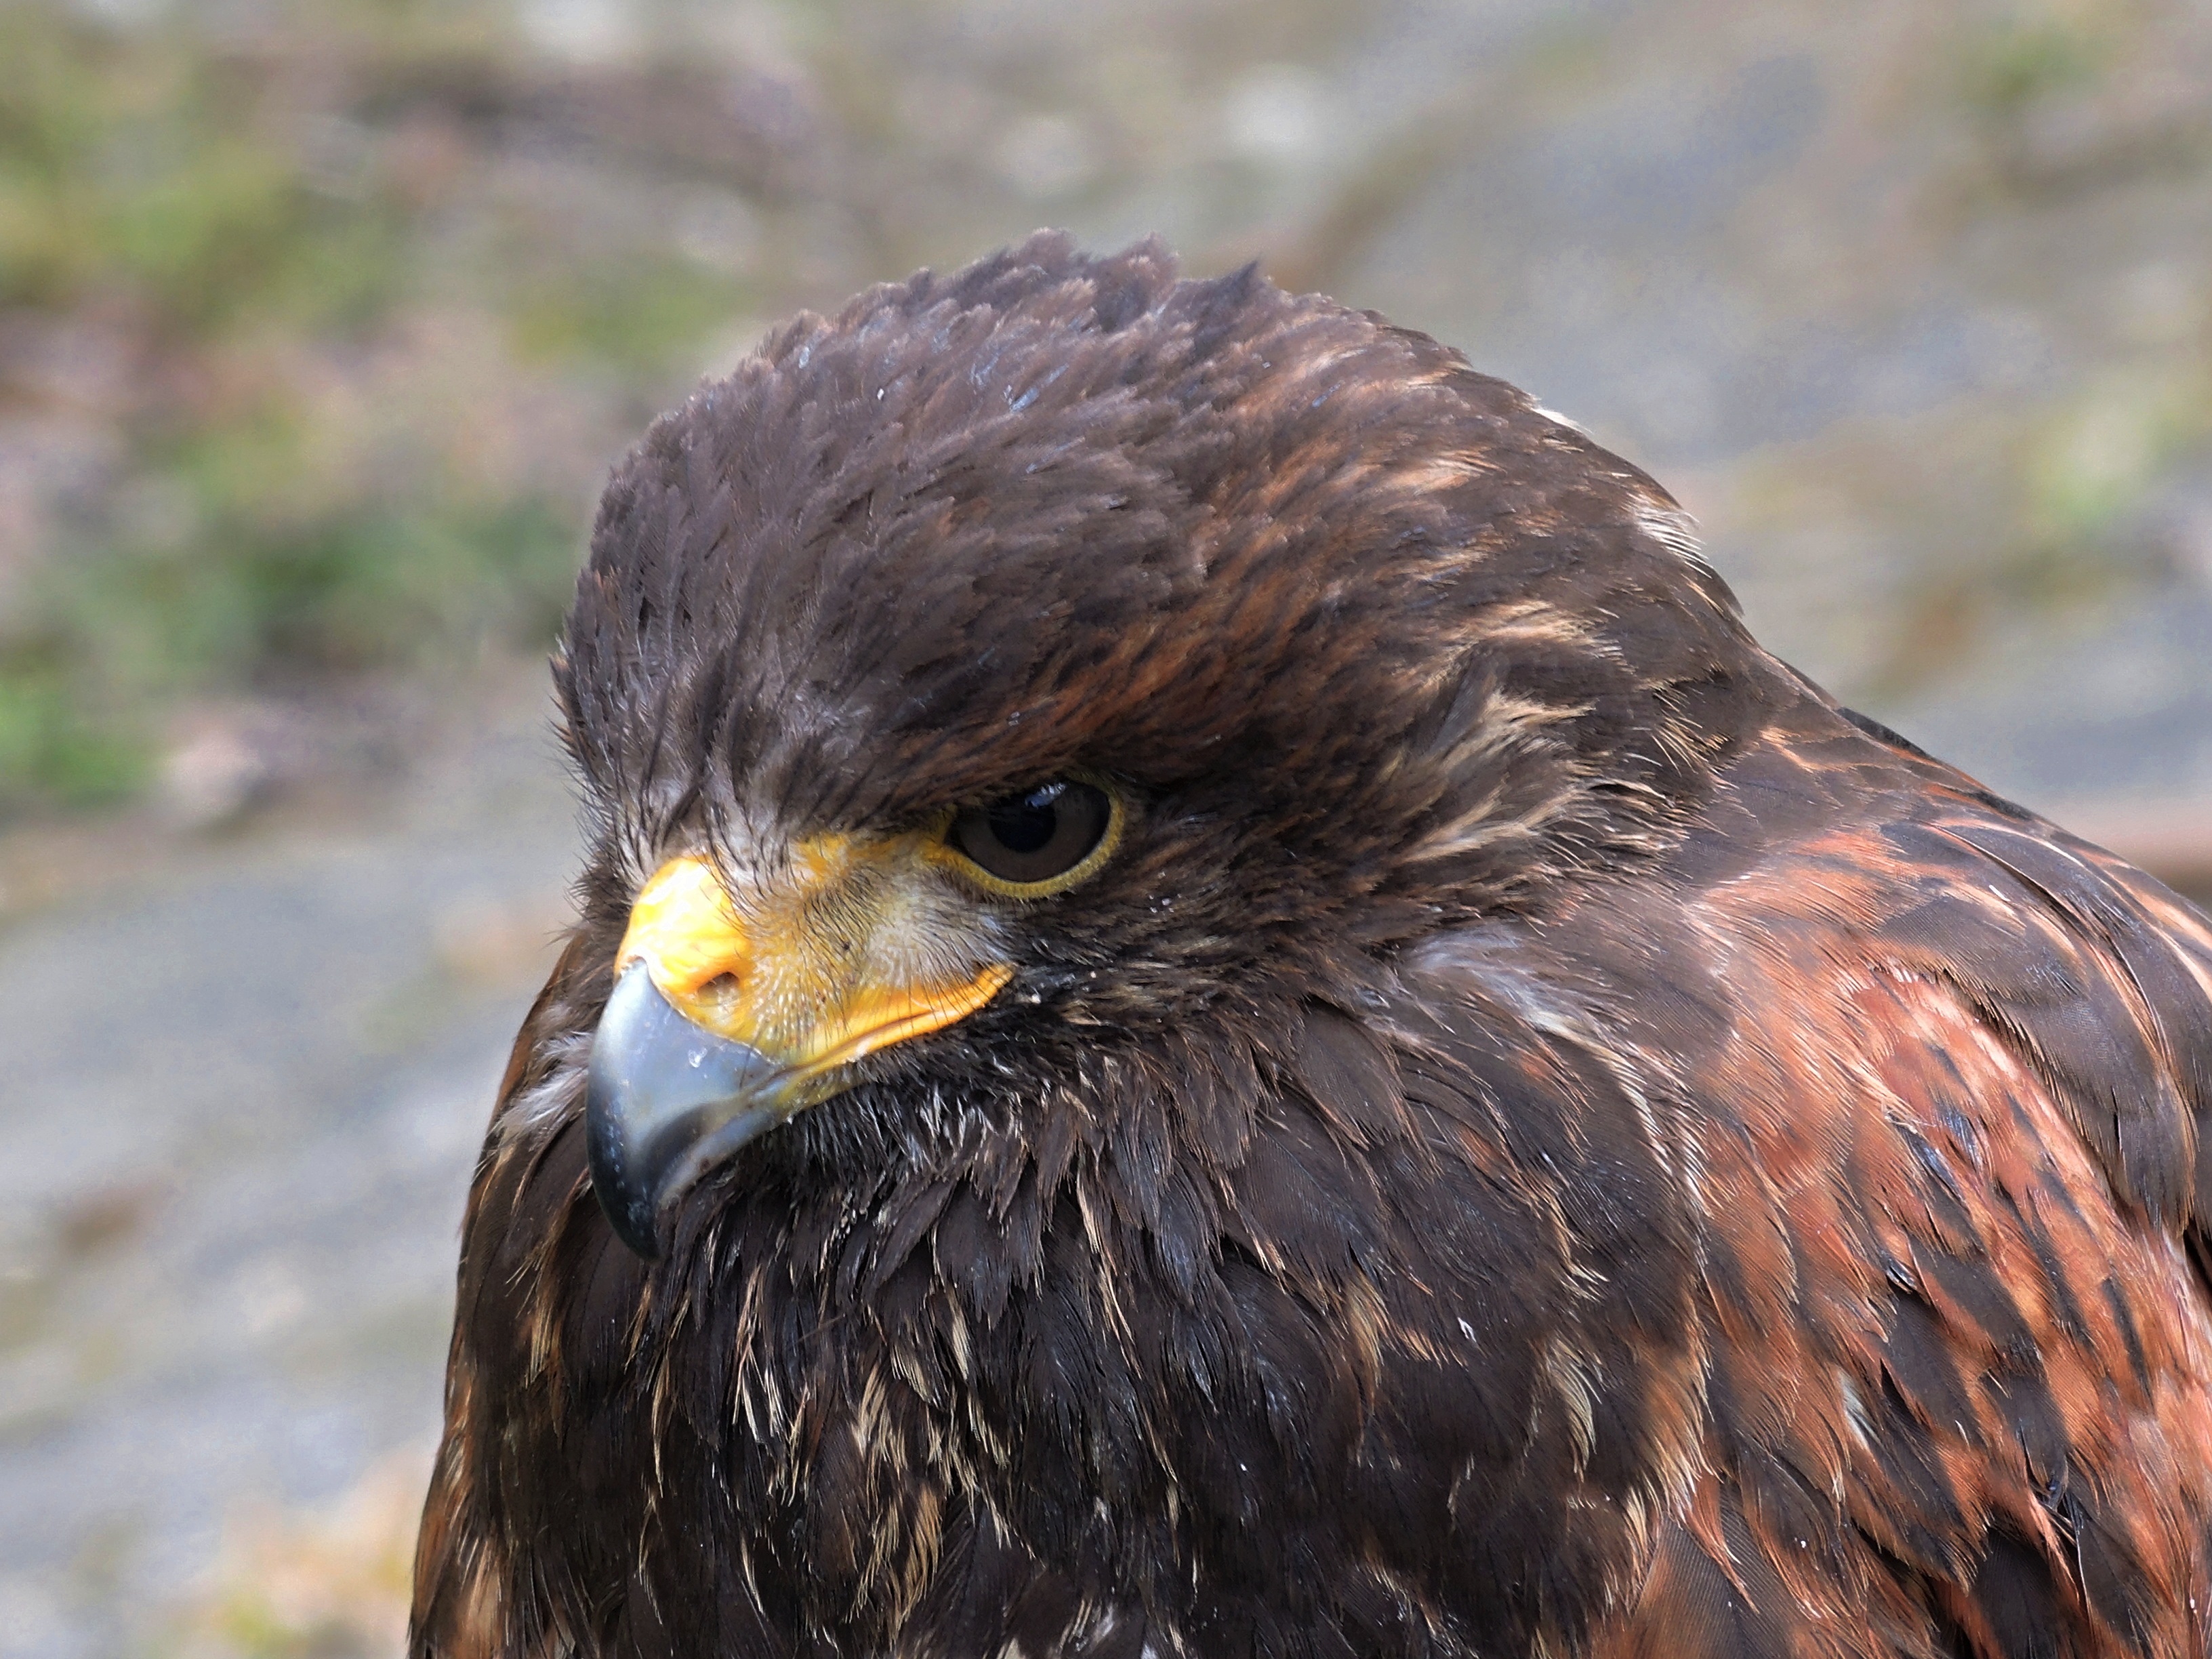
forest, bird, wing, wildlife, wild, beak, sitting, eagle, predator, hawk, feather, fauna, bird of prey, bald eagle, eye, vertebrate, buzzard, falconry, parabuteo unicinctus, buzzard harris